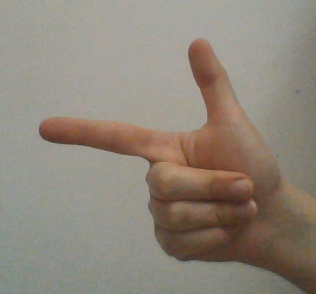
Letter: yaa